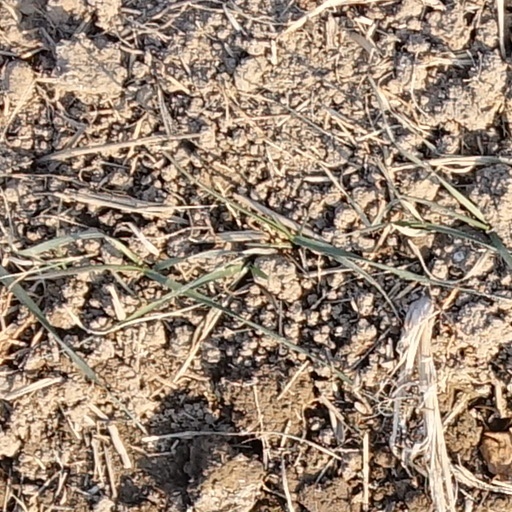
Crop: wheat